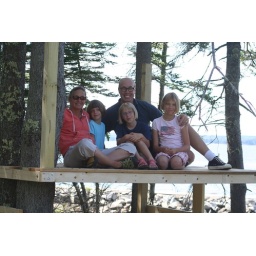
In a tree house in Maine----- 3046